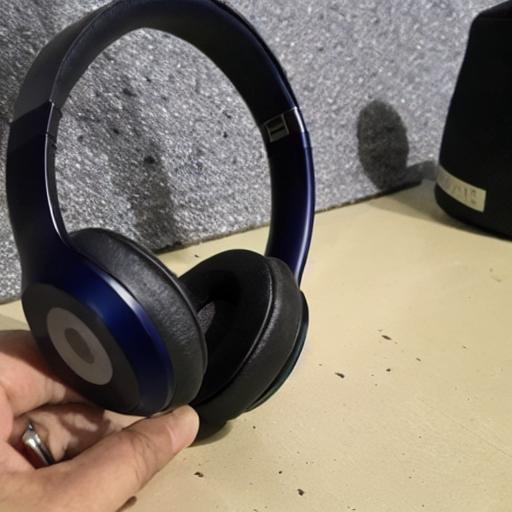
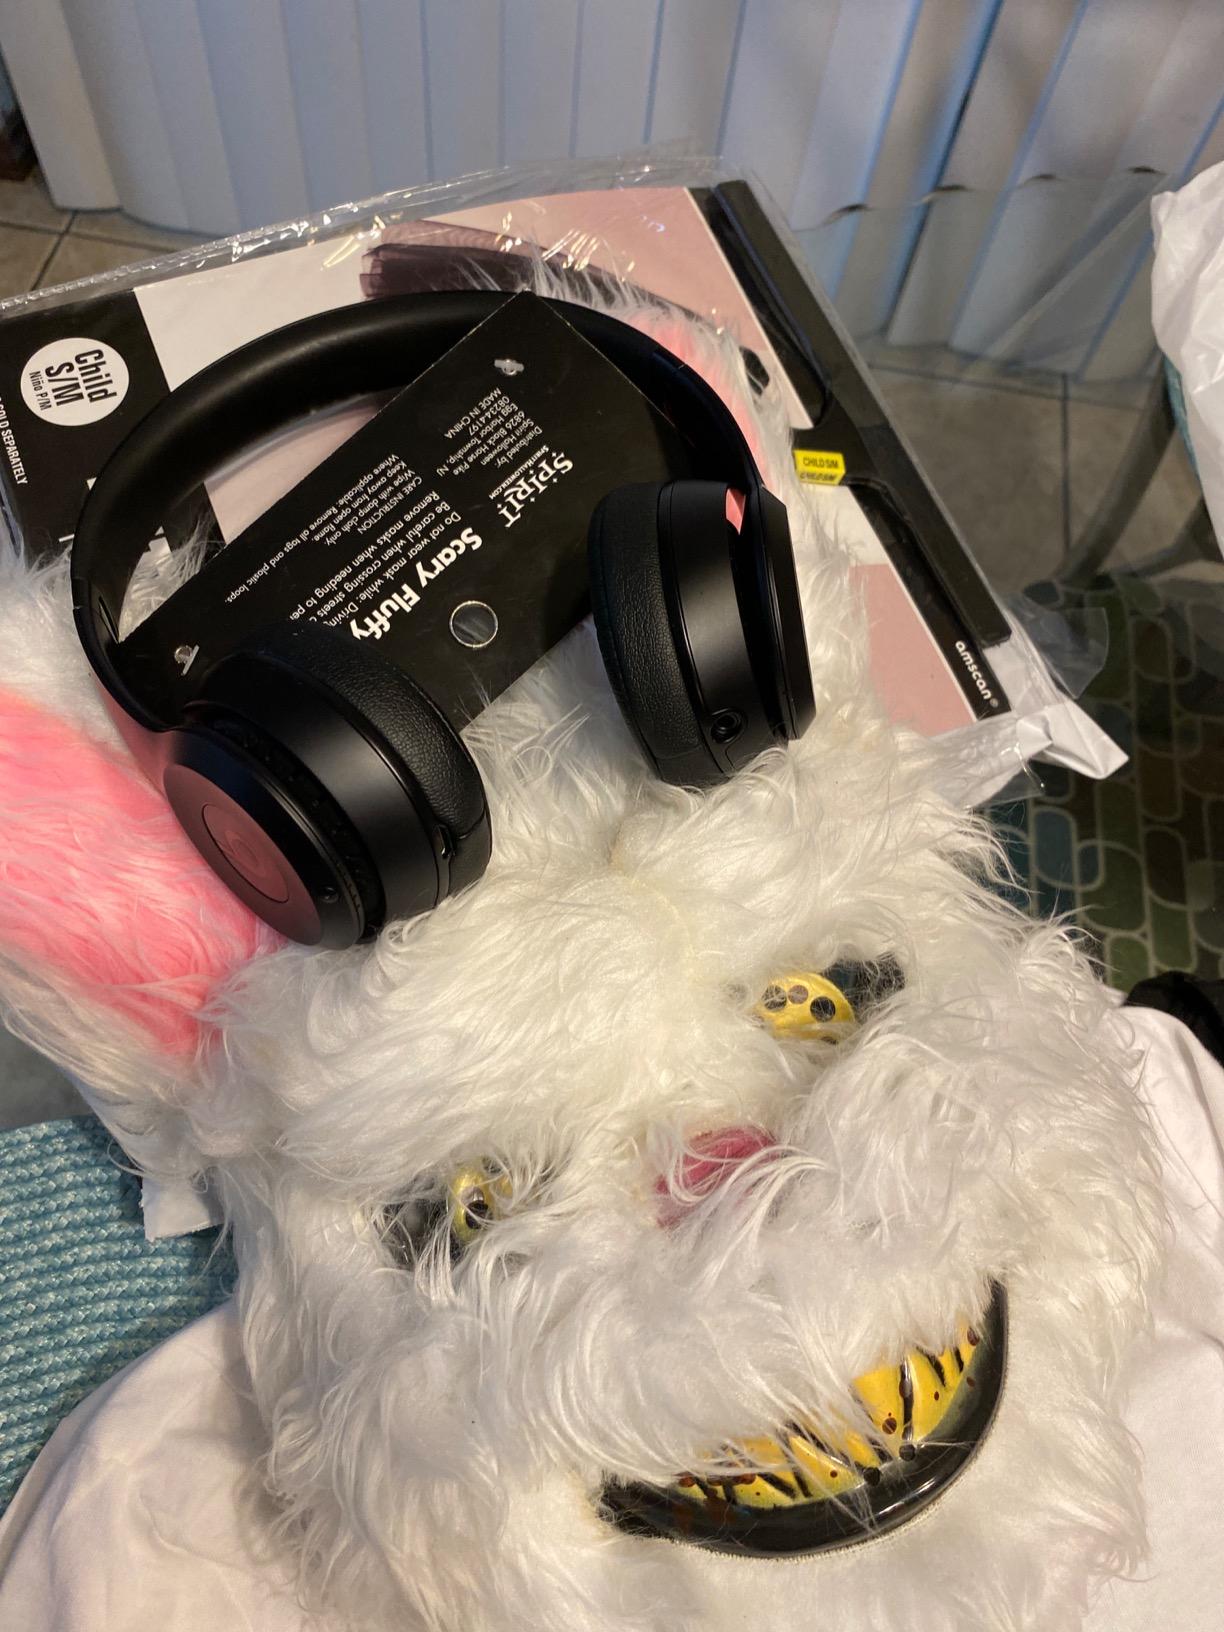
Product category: headphones
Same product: no